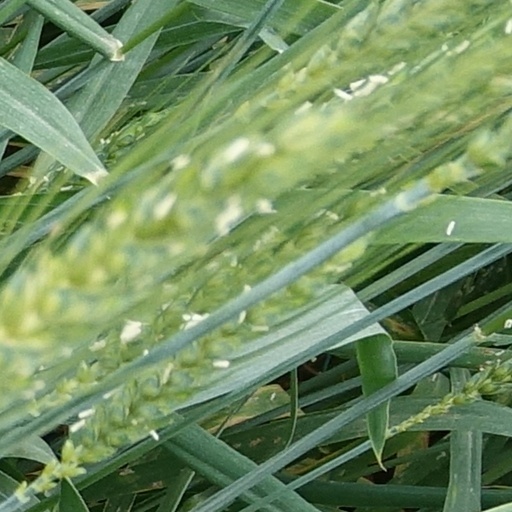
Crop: wheat